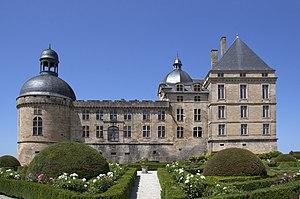
Cet article recense les monuments historiques français classés en 1958.
Cet article recense les monuments historiques de l'arrondissement de Sarlat-la-Canéda, dans le département de la Dordogne, en France.